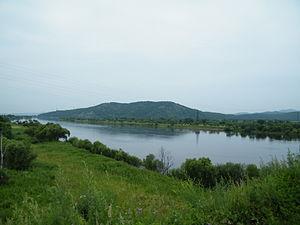
La Bikine est une rivière russe d'une longueur de 560 km qui coule dans le kraï du Primorié et le kraï de Khabarovsk. Elle est un affluent de l'Oussouri dans le bassin de l'Amour.